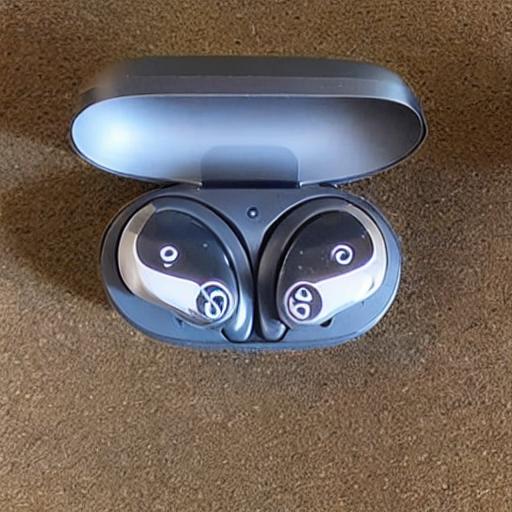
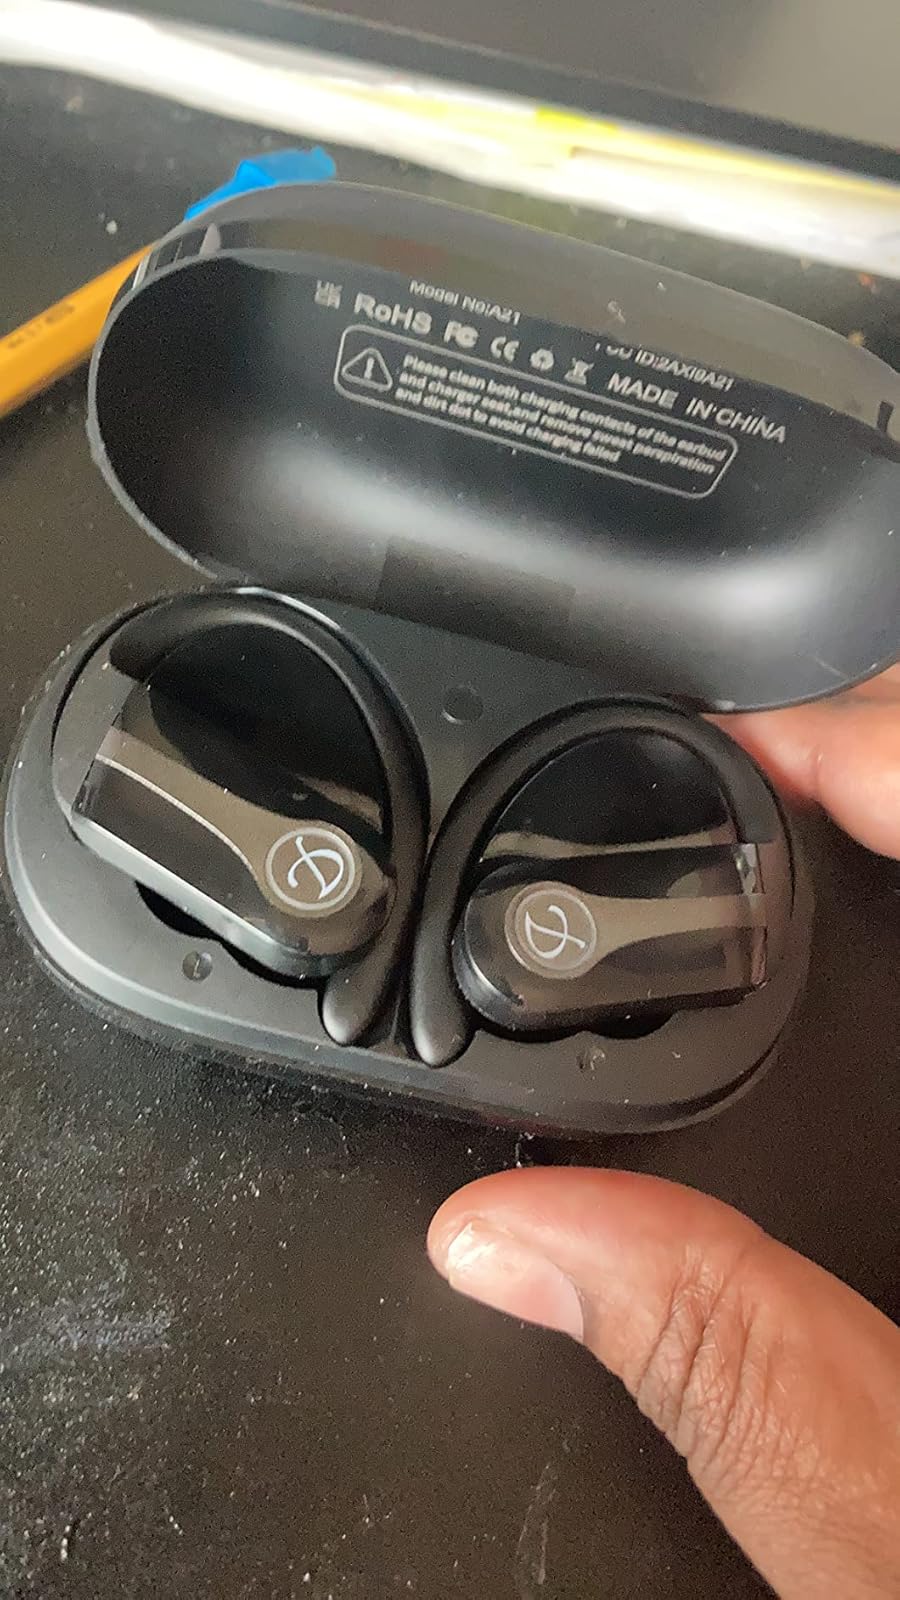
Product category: earbuds
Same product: no